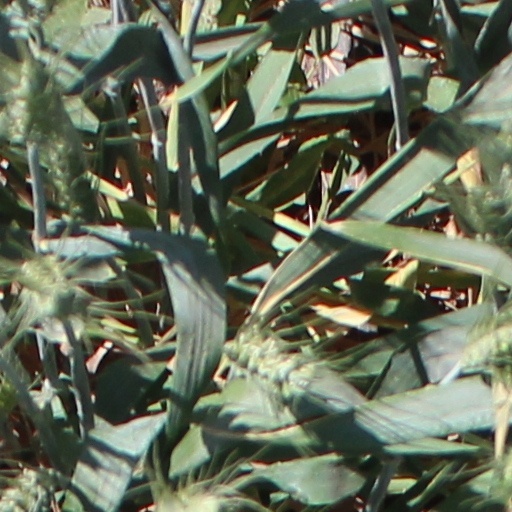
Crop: wheat